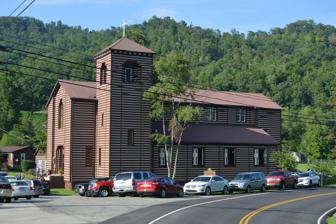
Building: Buckhorn Presbyterian Church and the Greer Gymnasium
Country: United States of America
Year built: 1927
Historic church in Kentucky, United States United States historic place Buckhorn Presbyterian Church and the Geer Gymnasium U.S. National Register of Historic Places Southern side of the church Show map of Kentucky Show map of the United States Location Off Kentucky Route 28 in Buckhorn , Kentucky Coordinates 37°20′53″N 83°28′32″W / 37.34806°N 83.47556°W / 37.34806; -83.47556 Area 5 acres (2.0 ha) Built 1927 ; 98 years ago ( 1927 ) Architect Greer, Edward F. Architectural style Scandinavian NRHP reference No. 75000818 Added to NRHP June 27, 1975 The Buckhorn Presbyterian Church (also known as the Buckhorn Lake Area Church ) and the Geer Gymnasium are two historic log buildings located off KY 28 in Buckhorn , Kentucky . The church and the gymnasium, completed in 1928 and 1927 respectively, are the only two surviving buildings from Witherspoon College, a Buckhorn school which served grades 1–12. Presbyterian minister Harvey Murdoch established the church and school in 1902 in response to southeastern Kentucky's lack of educational facilities and permanent churches at the time. Both institutions grew rapidly; the school had 369 students by 1914, and when the new church building was constructed, the 865-member congregation was the largest rural Presbyterian church in Kentucky. The church and gymnasium were the last two buildings constructed for the college; the older buildings have since been lost to fire or demolition. The buildings were added to the National Register in 1975. See also National Register of Historic Places listings in Kentucky References